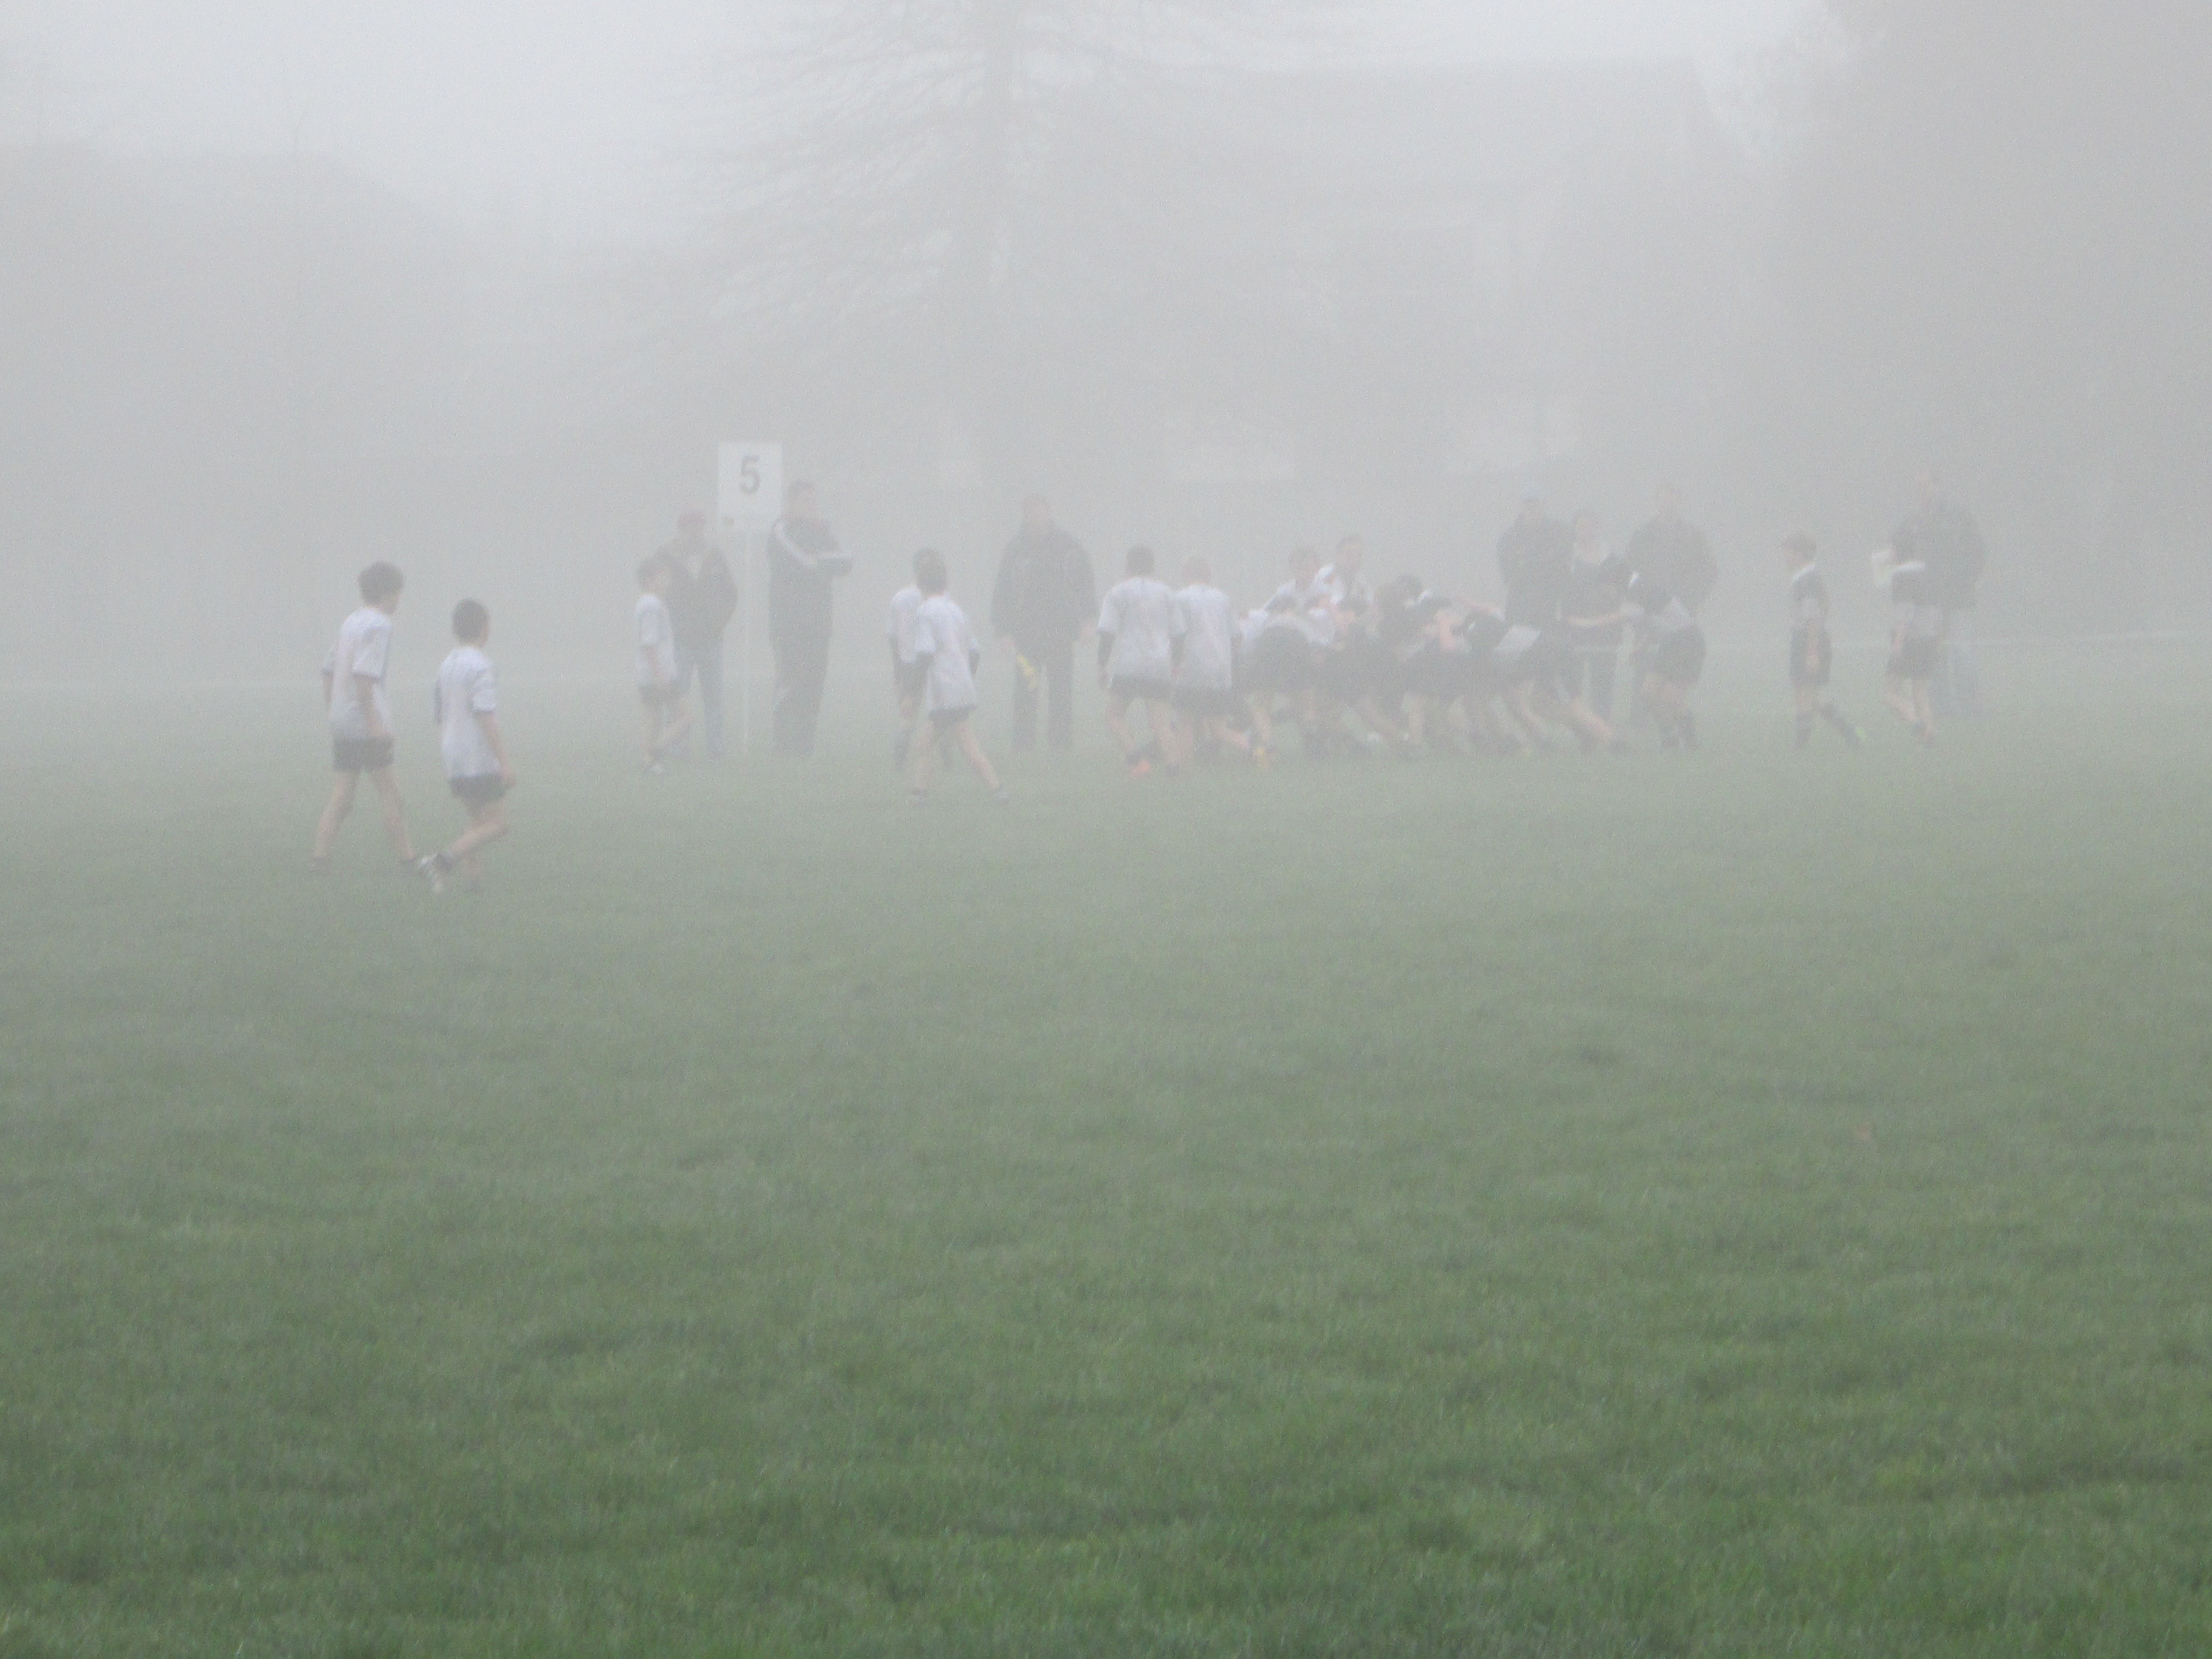
fog, mist, sport, game, play, morning, weather, haze, playing, rugby, competition, team, atmospheric phenomenon, play sport